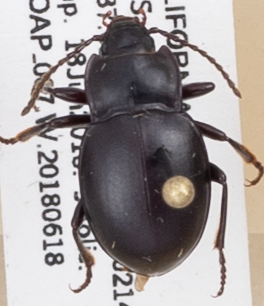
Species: Metrius contractus
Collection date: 2018-06-18
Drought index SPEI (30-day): -0.574
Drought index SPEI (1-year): -0.32
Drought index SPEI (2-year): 0.8